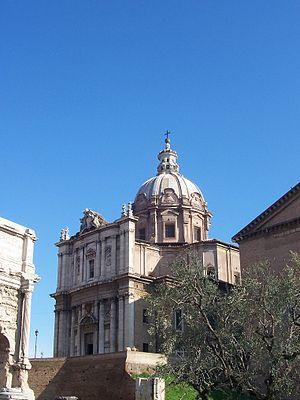
L’église Santi Luca e Martina est une église baroque de Rome, située sur le Forum Romain.